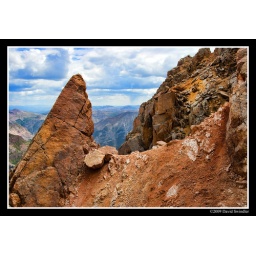
Cool looking red rock near the summit of Sunshine Peak